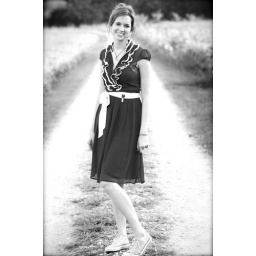
...a girl in chucks and a dress on a country road